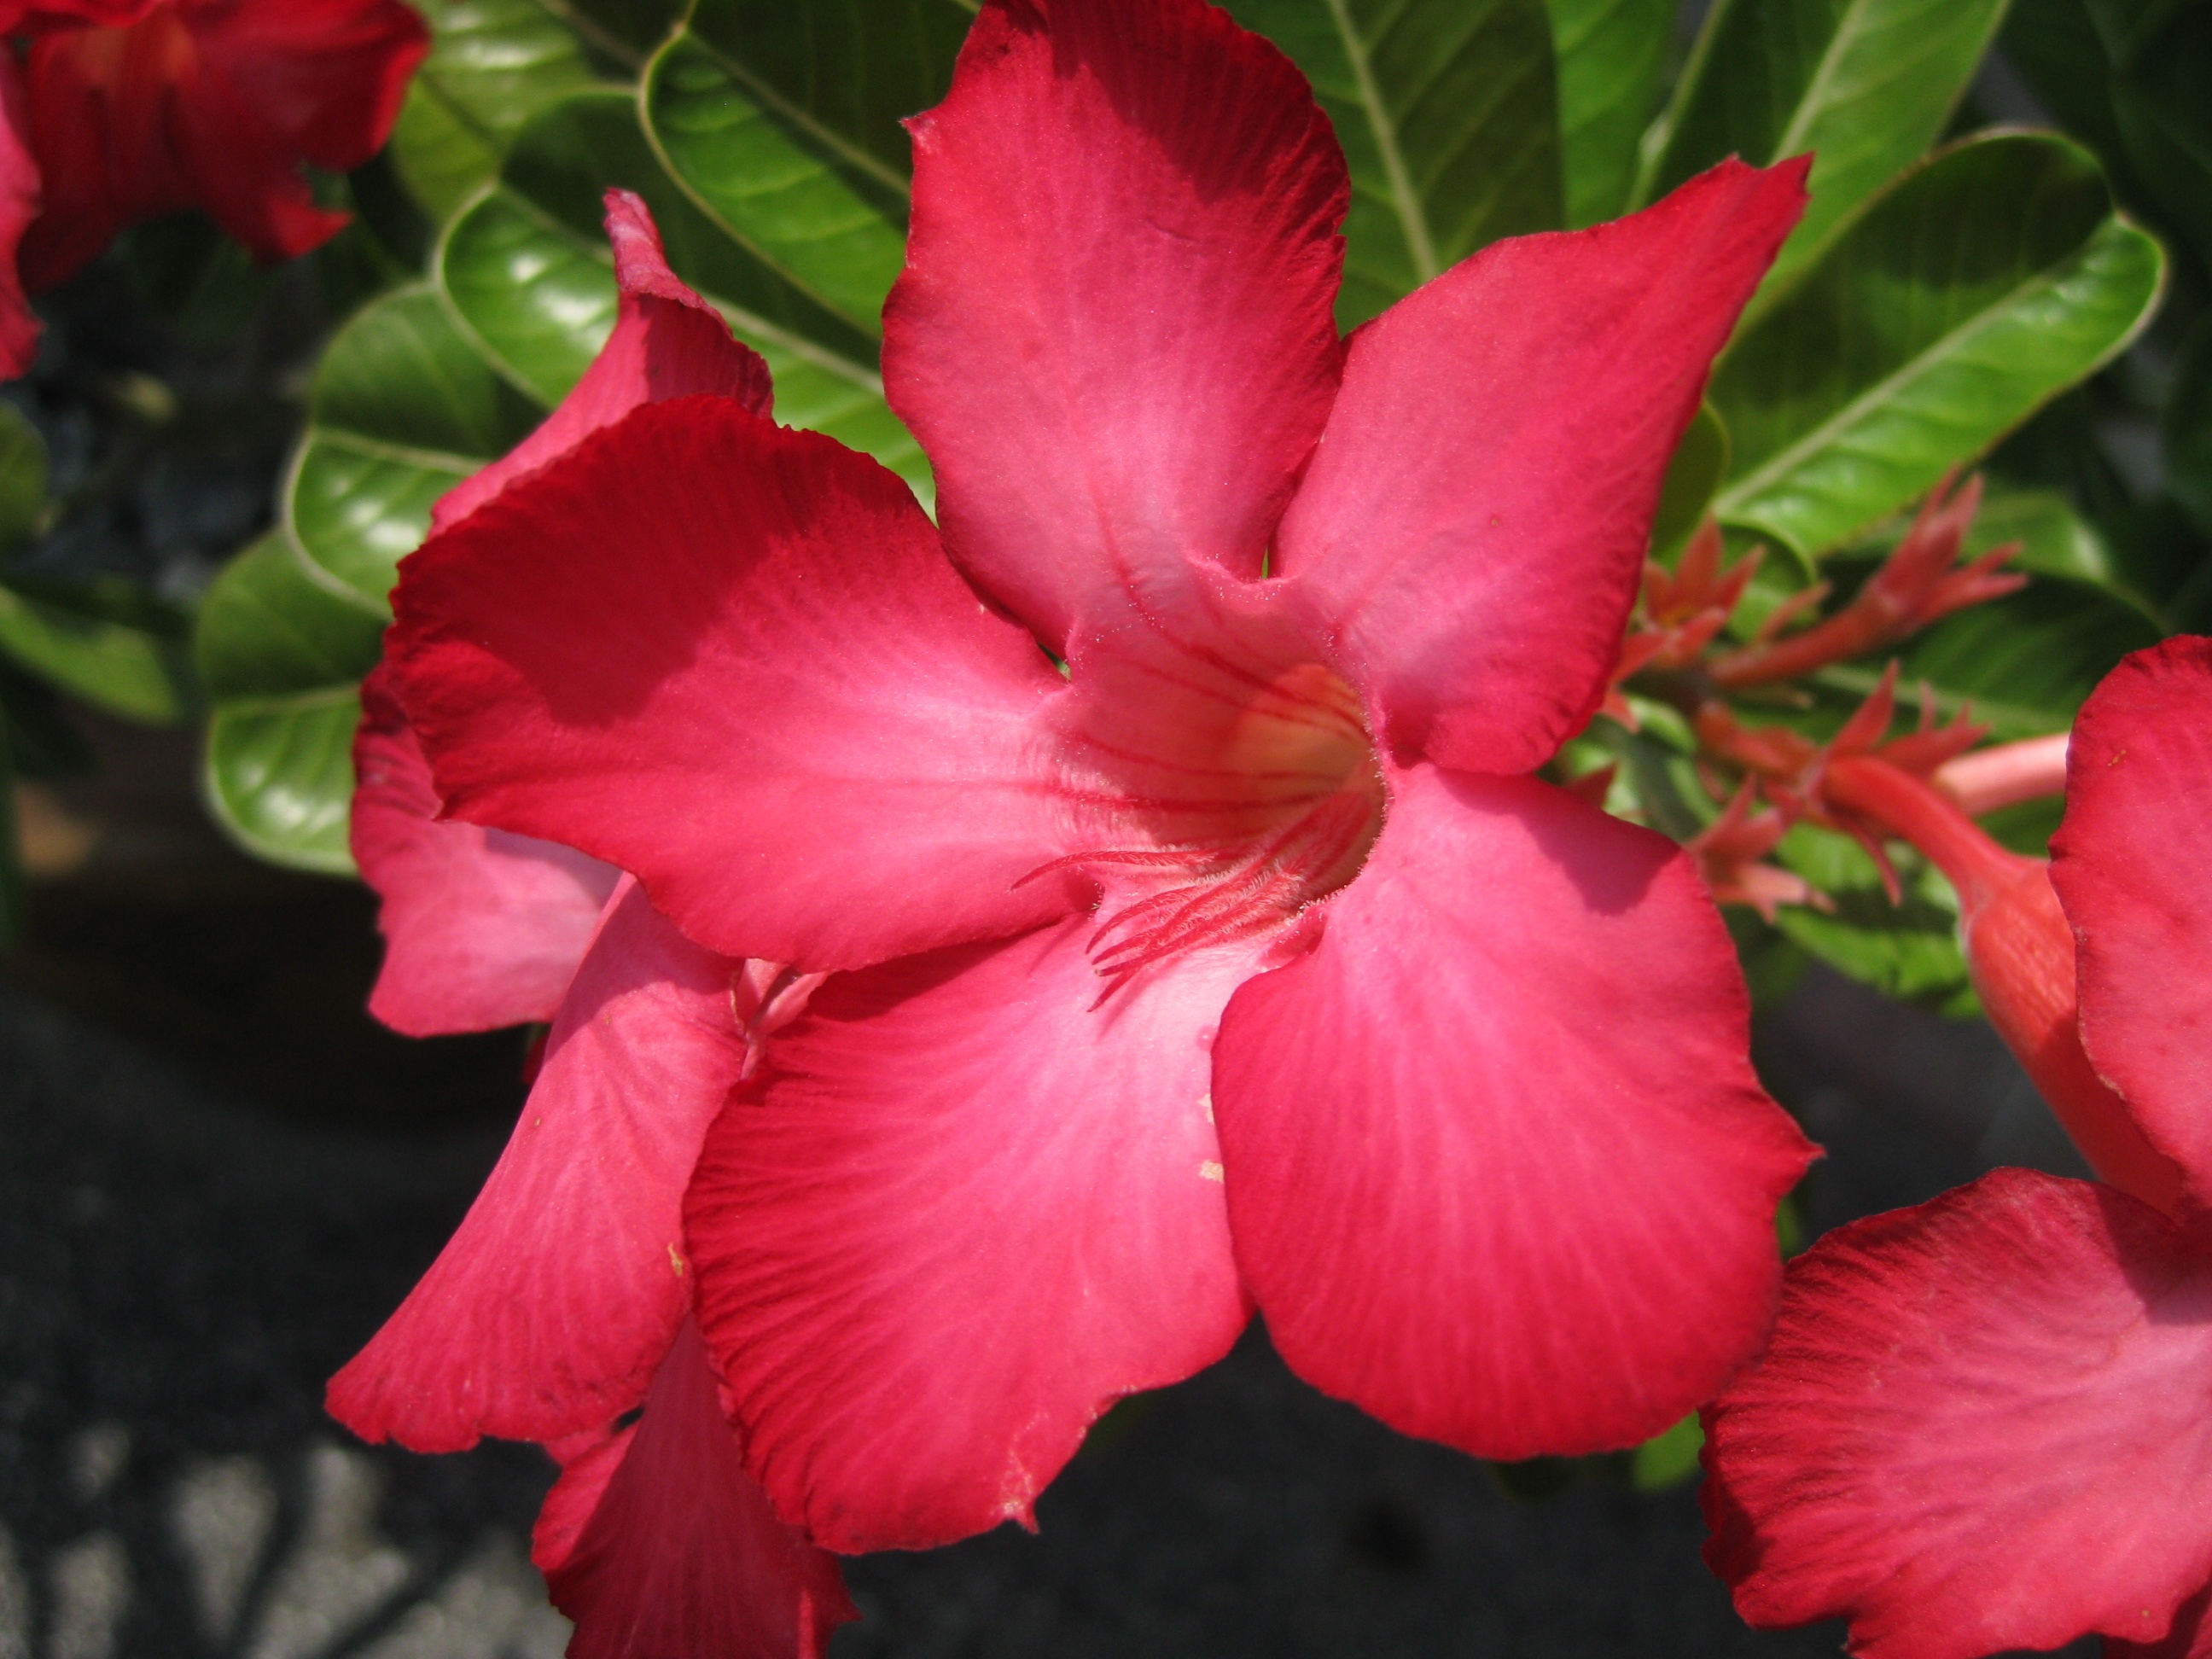
nature, blossom, plant, flower, petal, bloom, red, pink, flora, shrub, hibiscus, malvales, incomplete, flowering plant, chinese hibiscus, annual plant, land plant